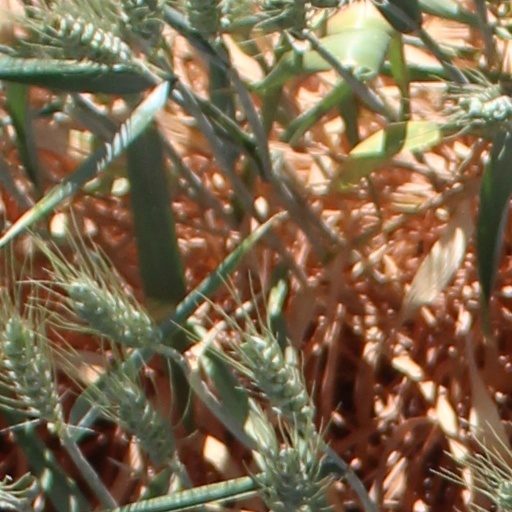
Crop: wheat